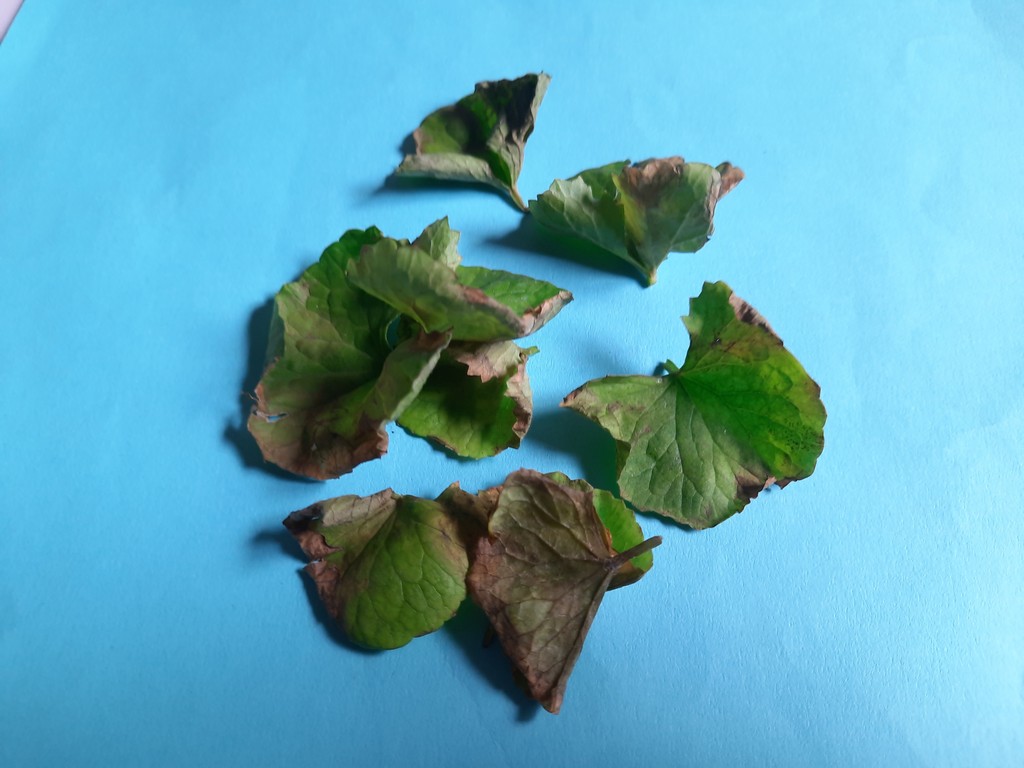
Label: Unhealthy